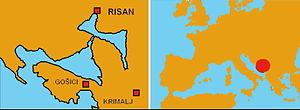
Teuta est une personnalité illyrienne du IIIᵉ siècle av. J.-C., considérée comme reine de la tribu des Ardiaei approximativement de 231-230 à au moins 228 av. J.-C.